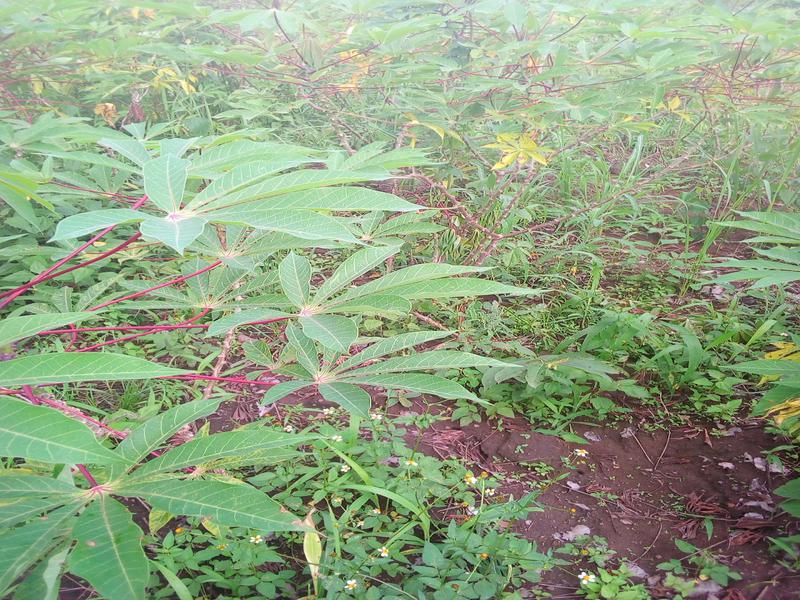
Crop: cassava
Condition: healthy